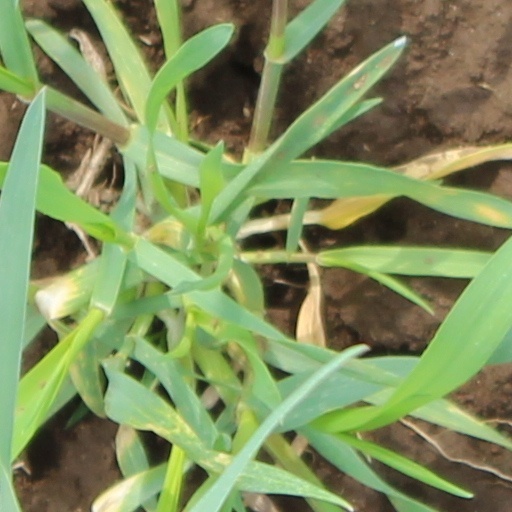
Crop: wheat